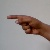
The image shows a hand gesture representing the letter 'G' in Indian Sign Language.